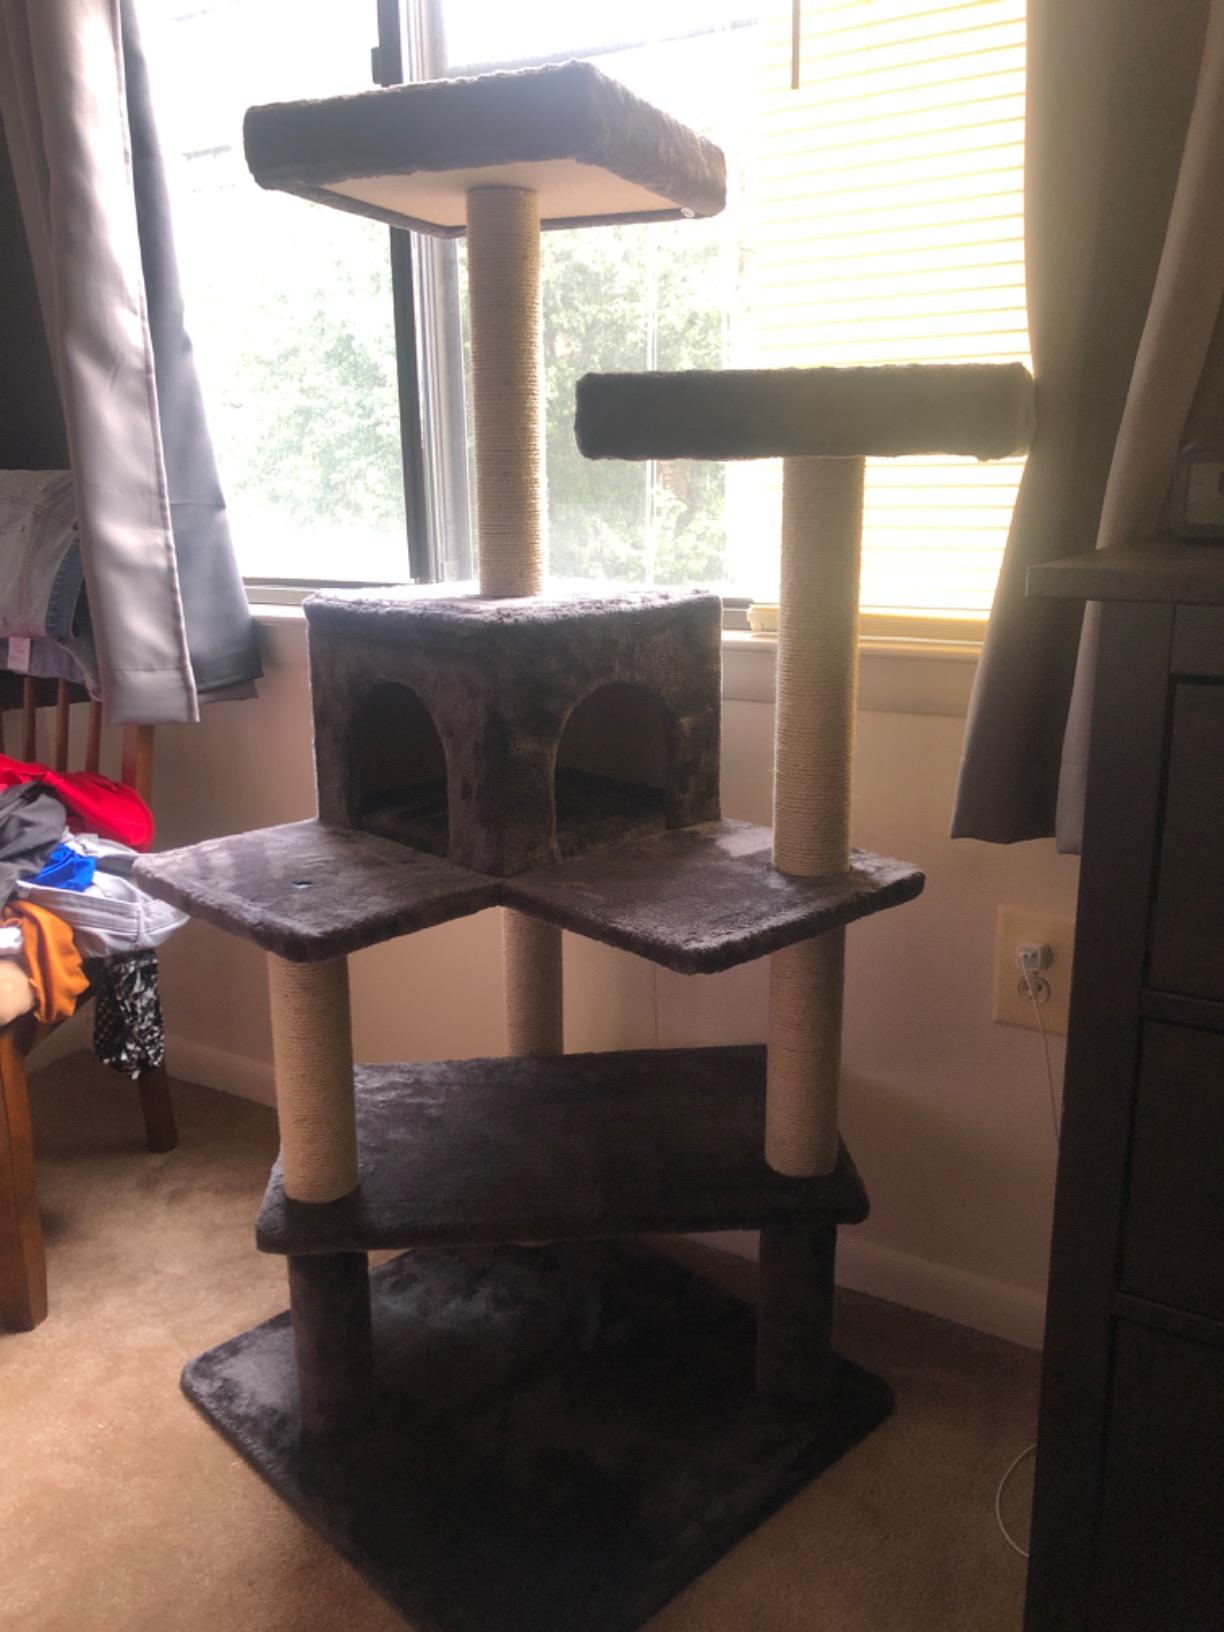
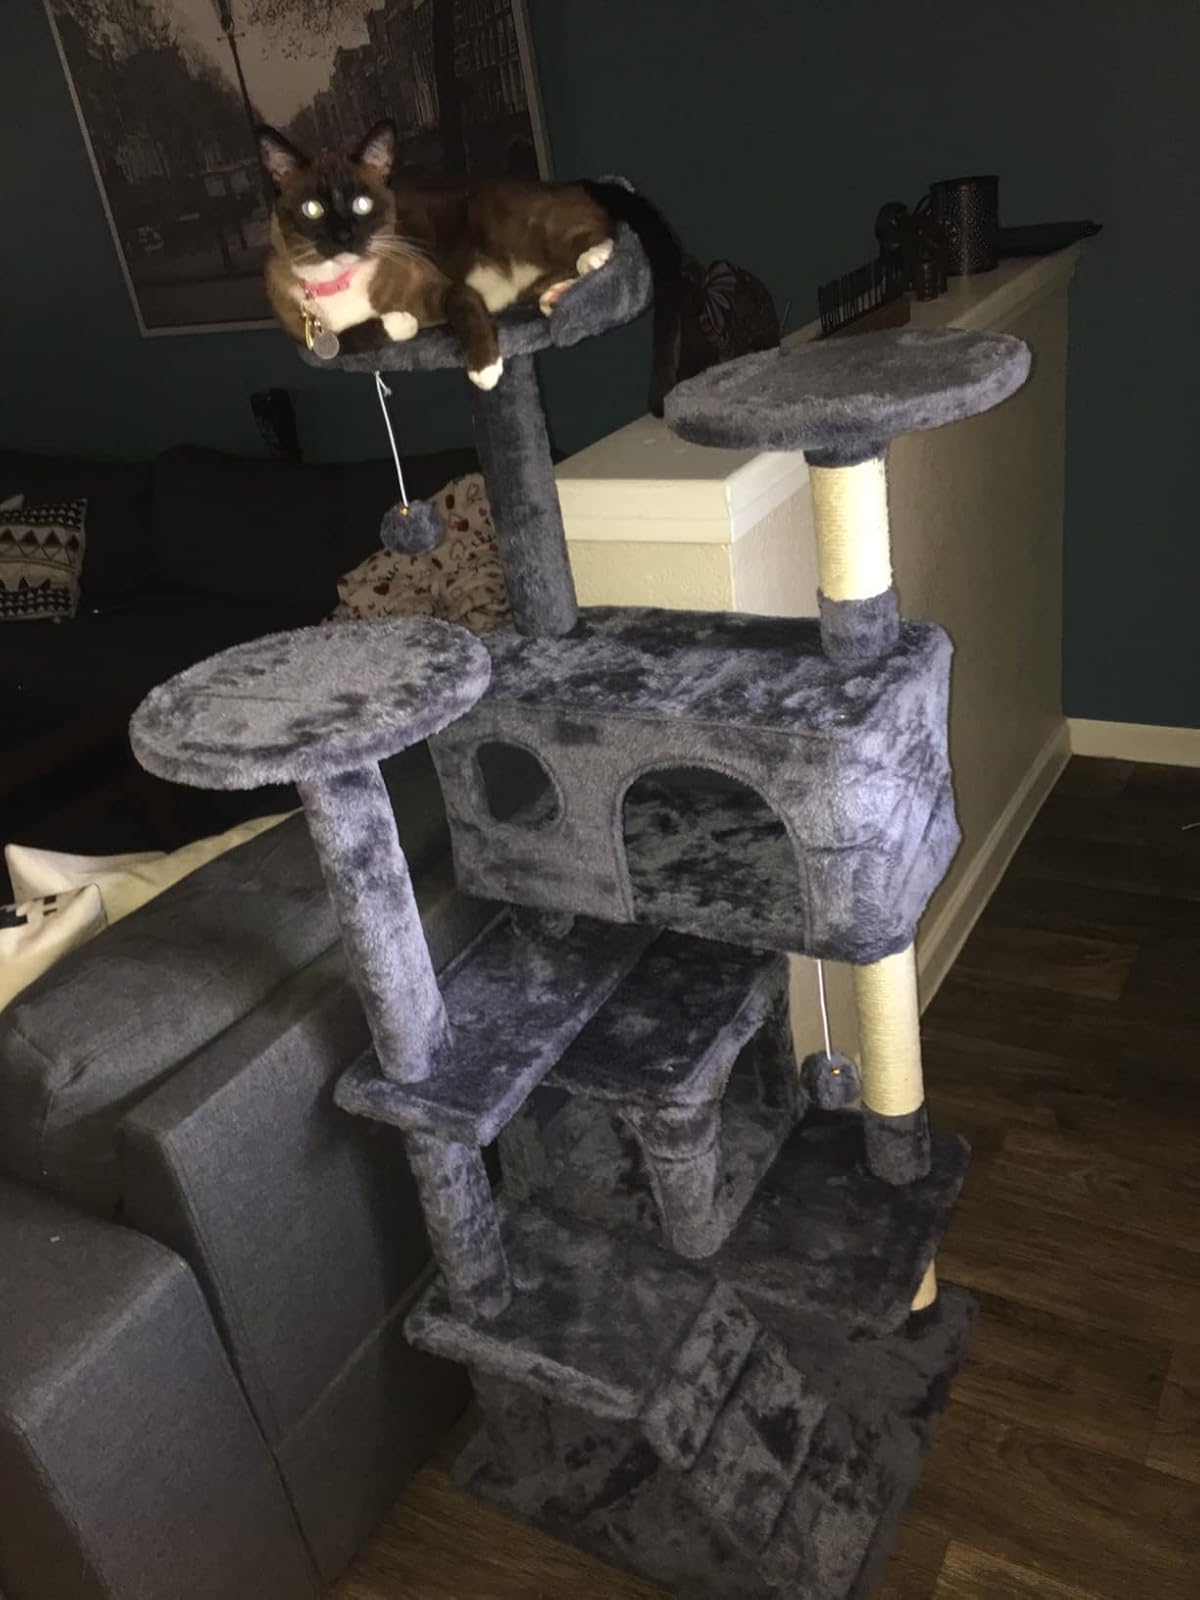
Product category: items_cat tree
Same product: no